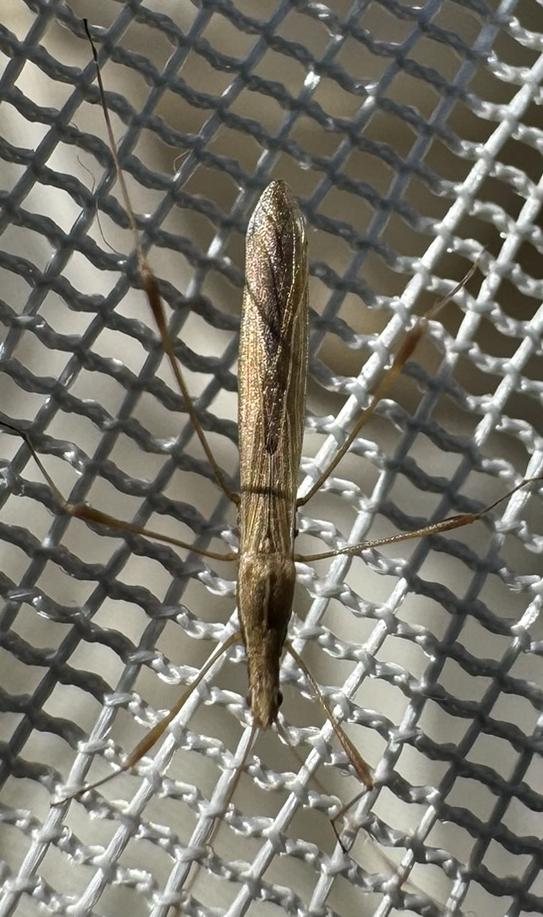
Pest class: predators